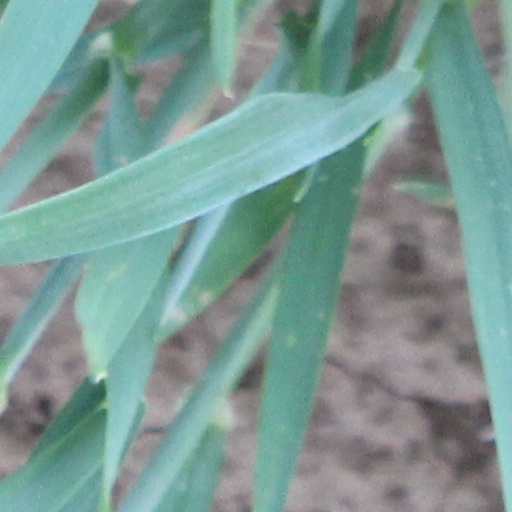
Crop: wheat